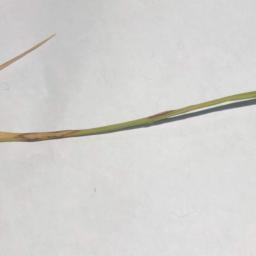
Label: Rice___Leaf_Blast